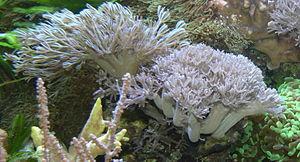
La microphagie suspensivore est un mode d'alimentation qui consiste à se nourrir d'organismes de très petite taille ou de particules organiques alimentaires en les filtrant du milieu aquatique dans lesquelles ils sont en suspension.